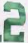
Number: 2